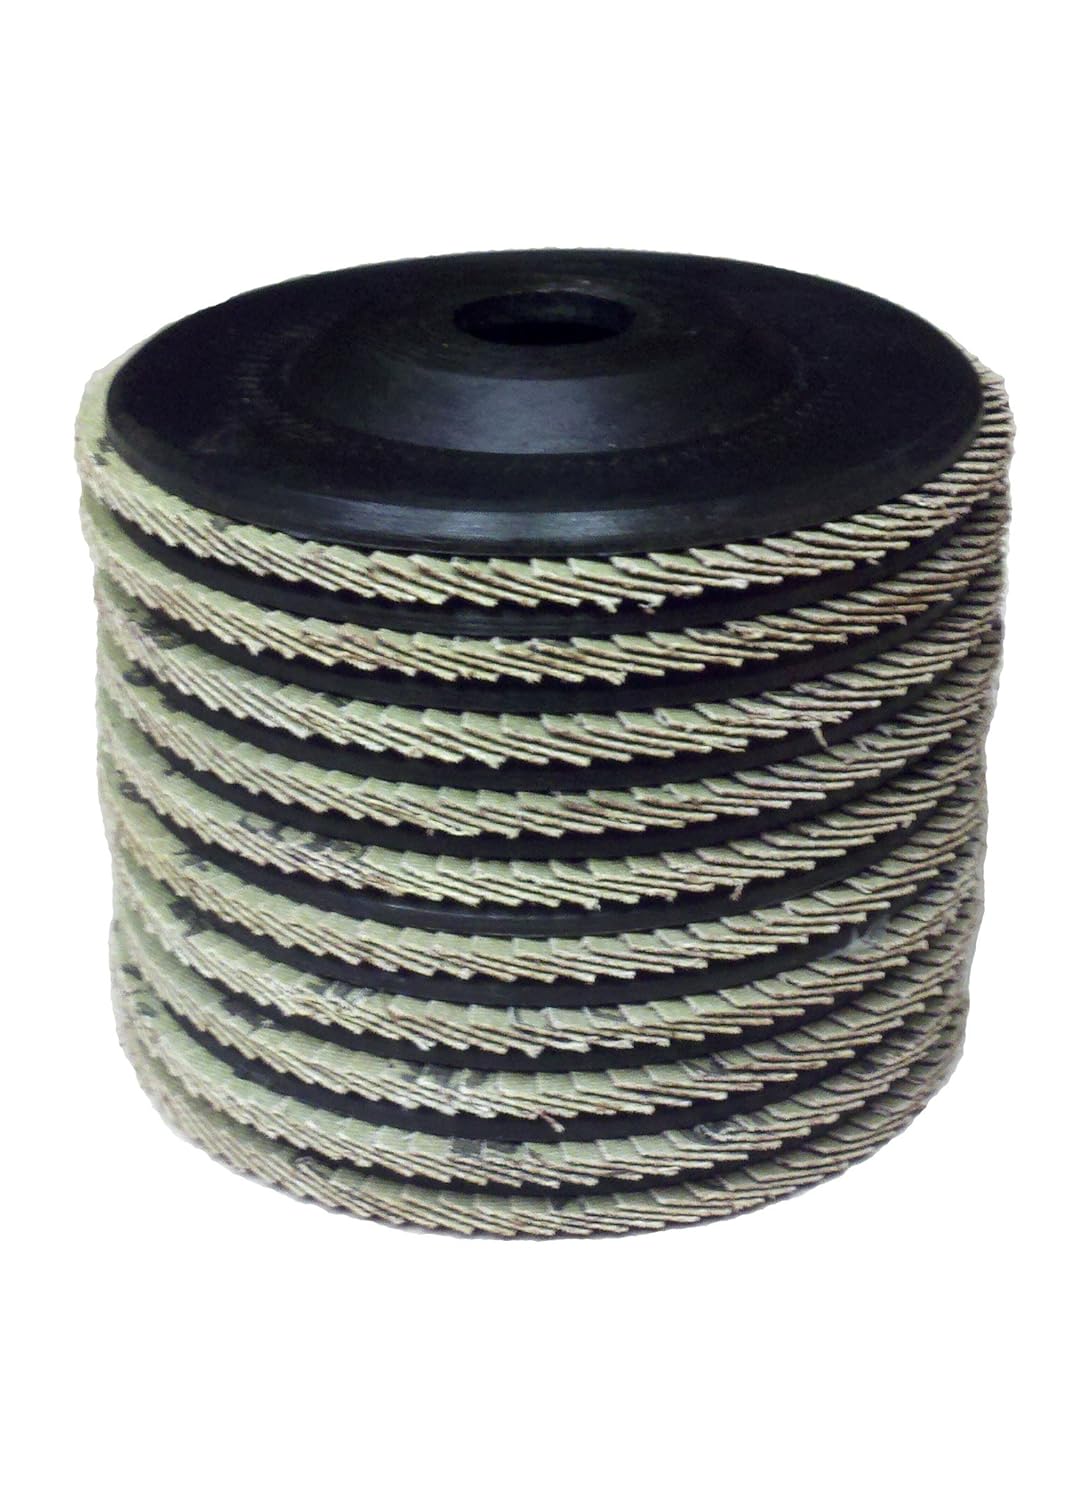
Flap Disc 4-1/2 Inch  Flap Disk 10 Pack 80 Grit Grinder Grinding Wheel 7/8
Category: Industrial & Scientific
?Why do you need anti-bark collar StopWoofer? There is a number of dog behavior related problems, which are simpler, faster and more efficiently solved with the help of an anti-barking collar: ? Endless barking while on a walk; ? Barking and howling when your dog sees other dogs; ? Howling when your dog is left alone in the house; ? Whining to make you show pity. Dog barking collar helps you to keep calm without causing any problems to your pet?s health. ? Attention ? Before using anti bark collar in activated mode let your dog become comfortable wearing it for about 2-3 hours.  ? Dog bark collar should be right in the middle of your dog?s neck and be fastened tightly.  ? Every dog needs individual settings of the bark collar. ?Frequently Asked Questions Question 1: Anti-bark collar activates while my dog just shakes it?s head and doesn?t bark. How is this possible? Answer: Anti-bark collar activates because it reacts to friction appearing when your dog shakes it?s head or tries to remove the collar. What to do: Step 1: Lower the sensitivity level of the StopWoofer by pressing the ?S? button. Step 2: Adjust the collar?s position on your dog?s neck (should be right in the middle) and fasten the collar tightly. Question 2: My dog barks but the anti-bark collar doesn?t activate. How do I fix it?  Step 1: Charge your bark collar completely (the red light stops blinking while fully charged).  Step 2: Elevate the sensitivity level of your StopWoofer by pressing the ?S? button. Step 3: Adjust the collar?s position on your dog?s neck (should be right in the middle) and fasten the collar tightly.
Features: Width: 4-1/2 inches | Grit: 80 | Mounting hole: 7/8 inch | Max RPM: 13300 rpm | Material: Zirconium Oxide